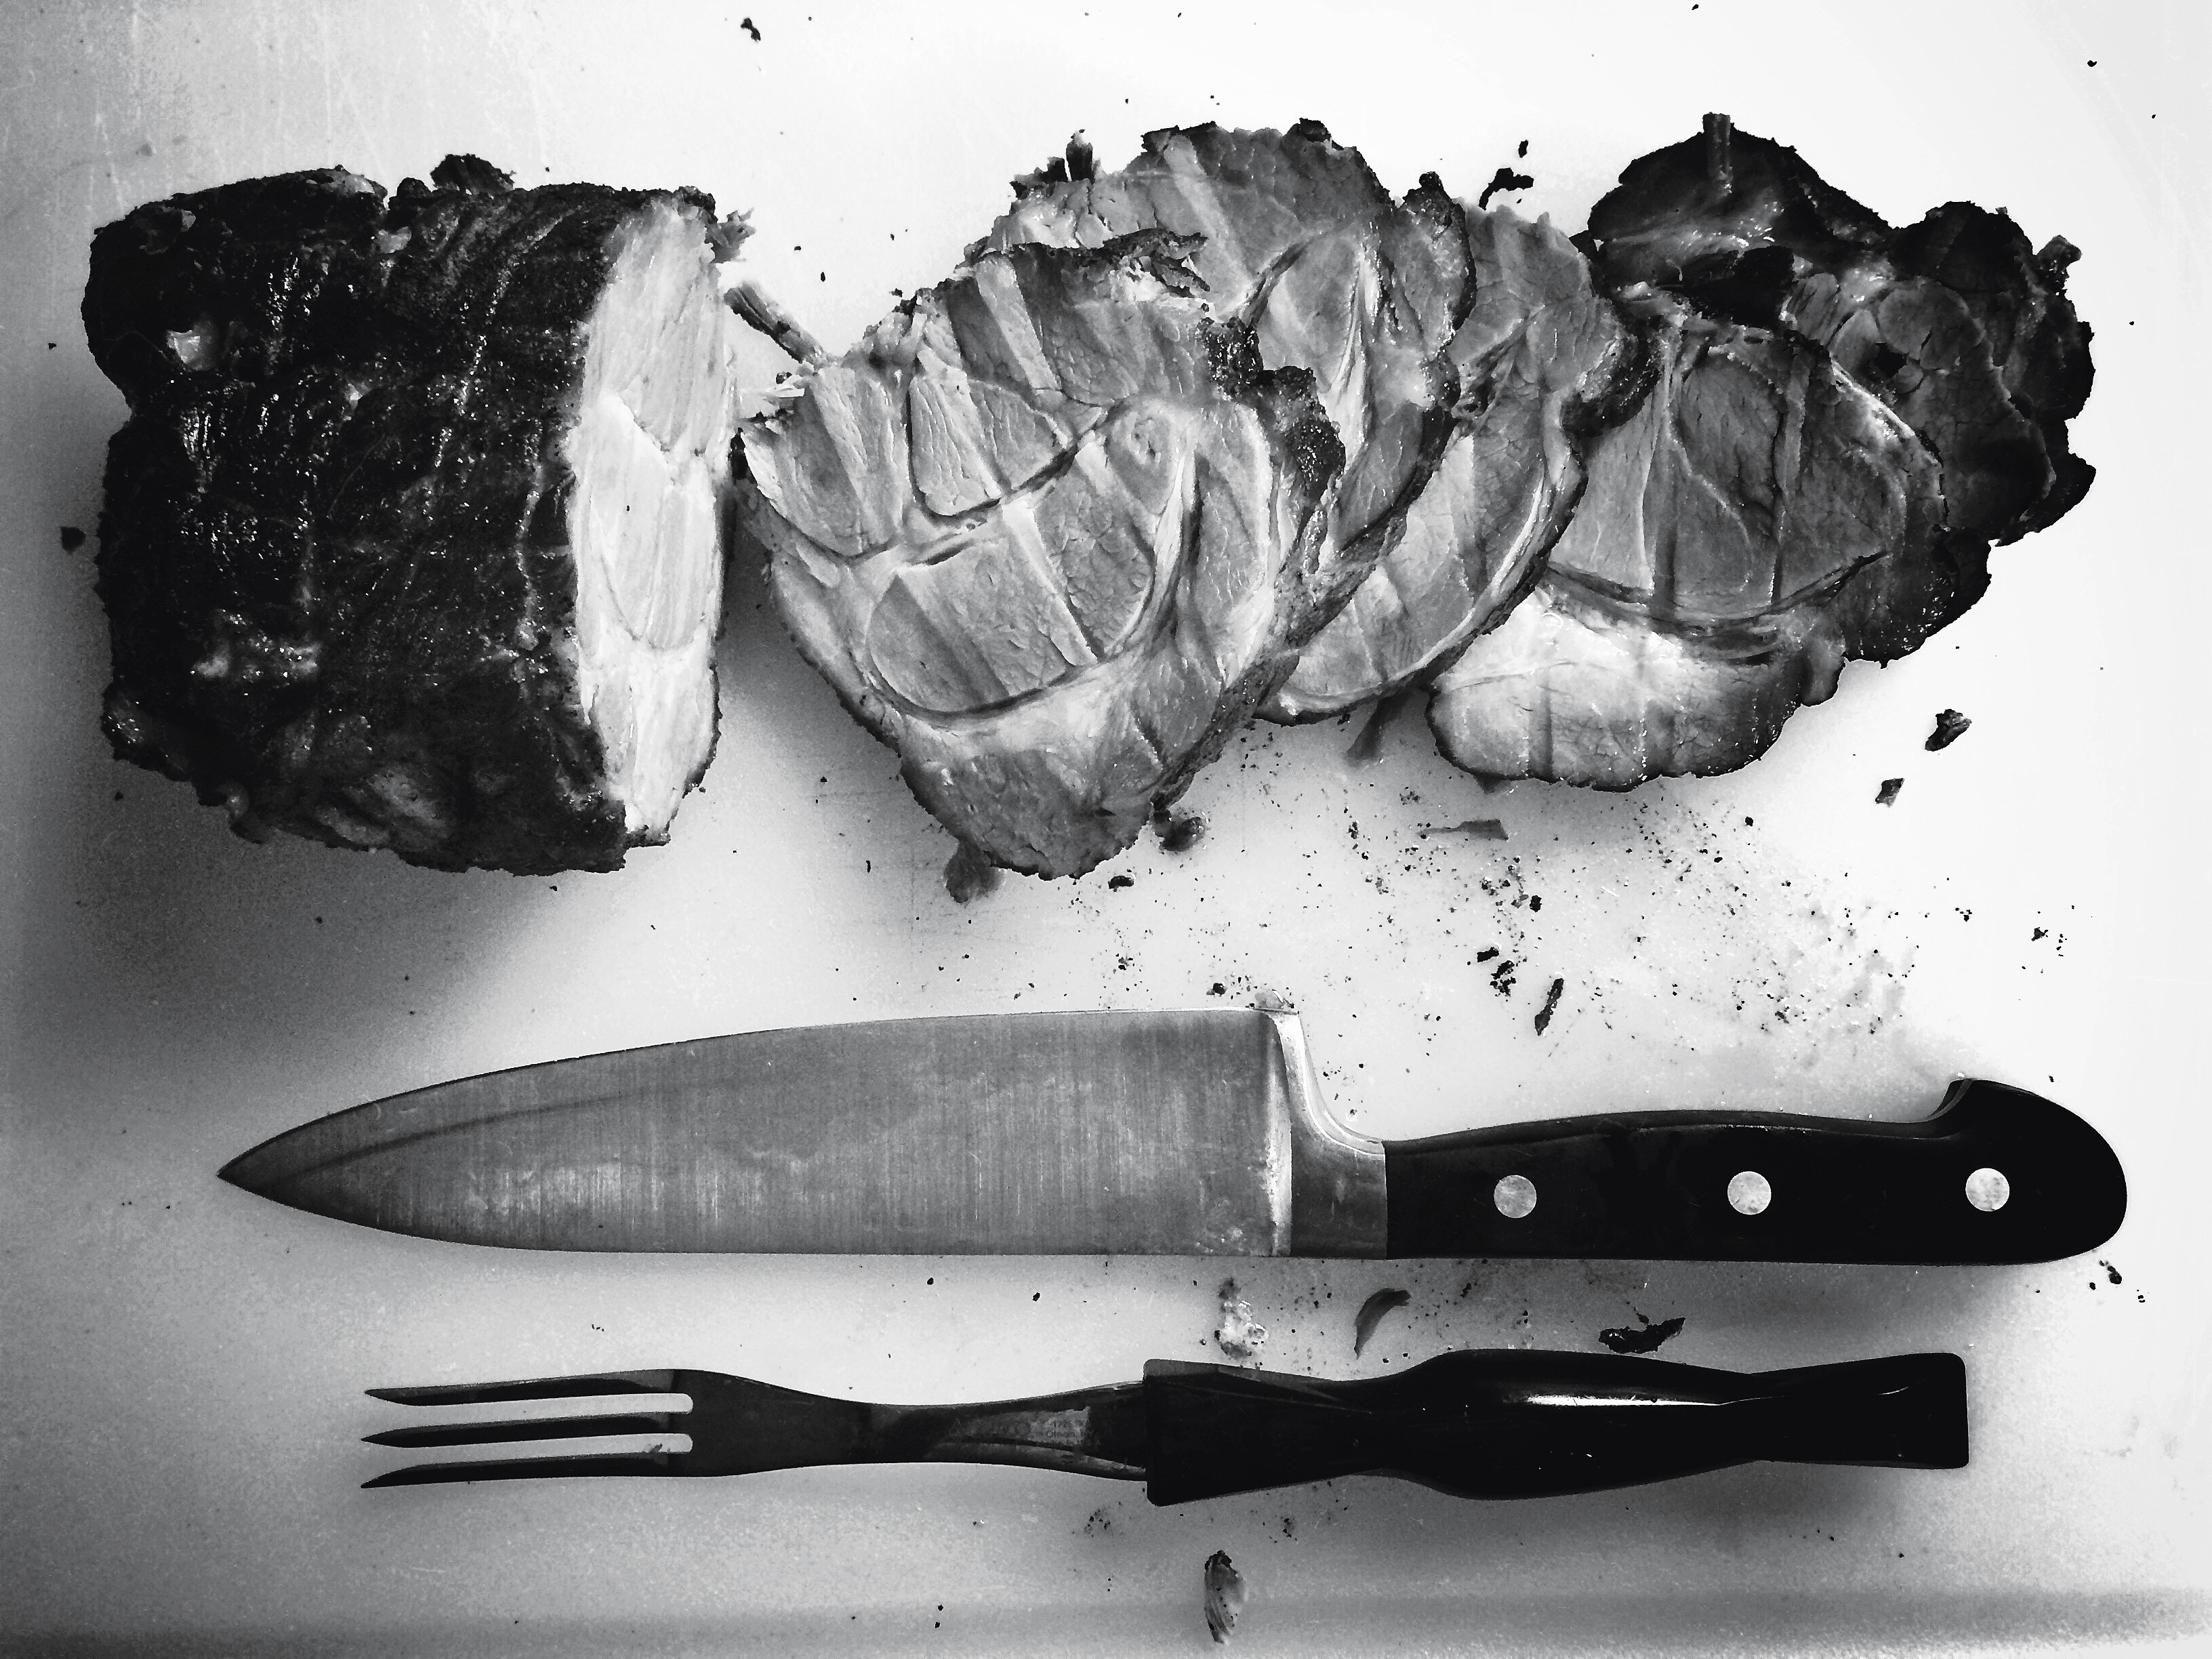
hand, fork, wing, black and white, food, black, monochrome, meat, steak, knife, still life photography, monochrome photography